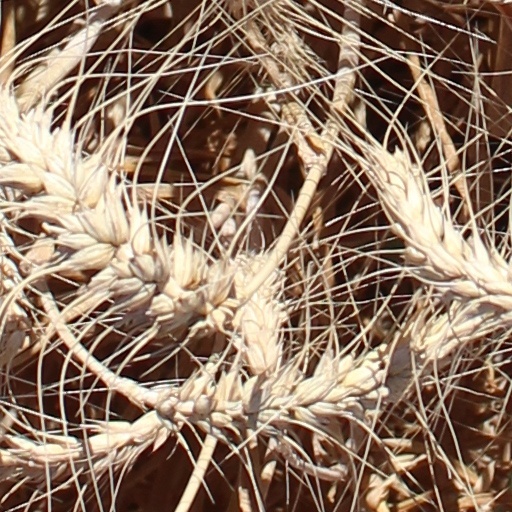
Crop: wheat